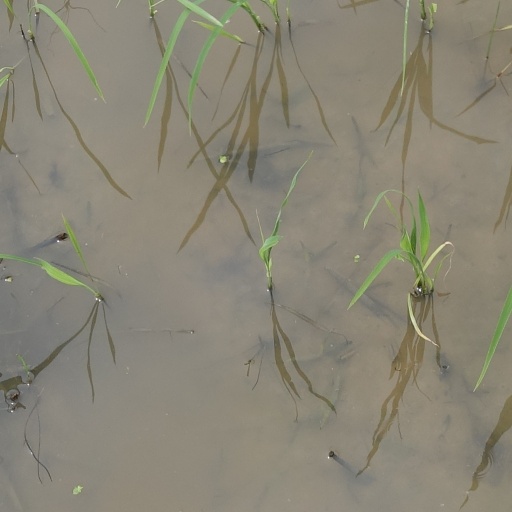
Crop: rice